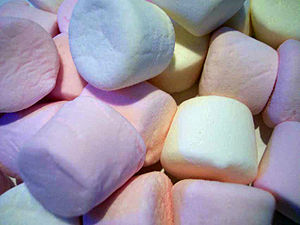
Skumfidus
Lyserøde og hvide skumfiduser
En skumfidus er et stykke slik, der – i sin moderne form – typisk består af sukker, majssirup, pisket æggehvide, vand, gelatine, dextrose og smagsstoffer. Skumfidusen adskiller sig fra andet slik ved sin skum-agtige konsistens. I den traditionelle opskrift anvendtes ekstrakt fra lægestokrose i stedet for gelatine.